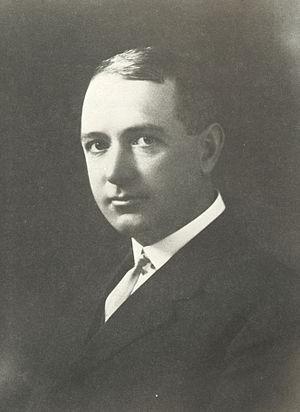
Dudley Moulton est un entomologiste américain, né le 28 décembre 1878 et mort le 5 juillet 1951.